Stefania Turkewich

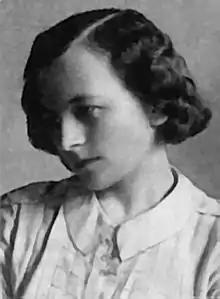
The composer as a young woman in 1920

Stefania Turkewich-Lukianovych (25 April 18988 April 1977), also spelled Turkevycz and Turkevich, was a Ukrainian composer, pianist, and musicologist. She is recognized as Ukraine's first woman composer. In the USSR , her works were banned by the state authorities.